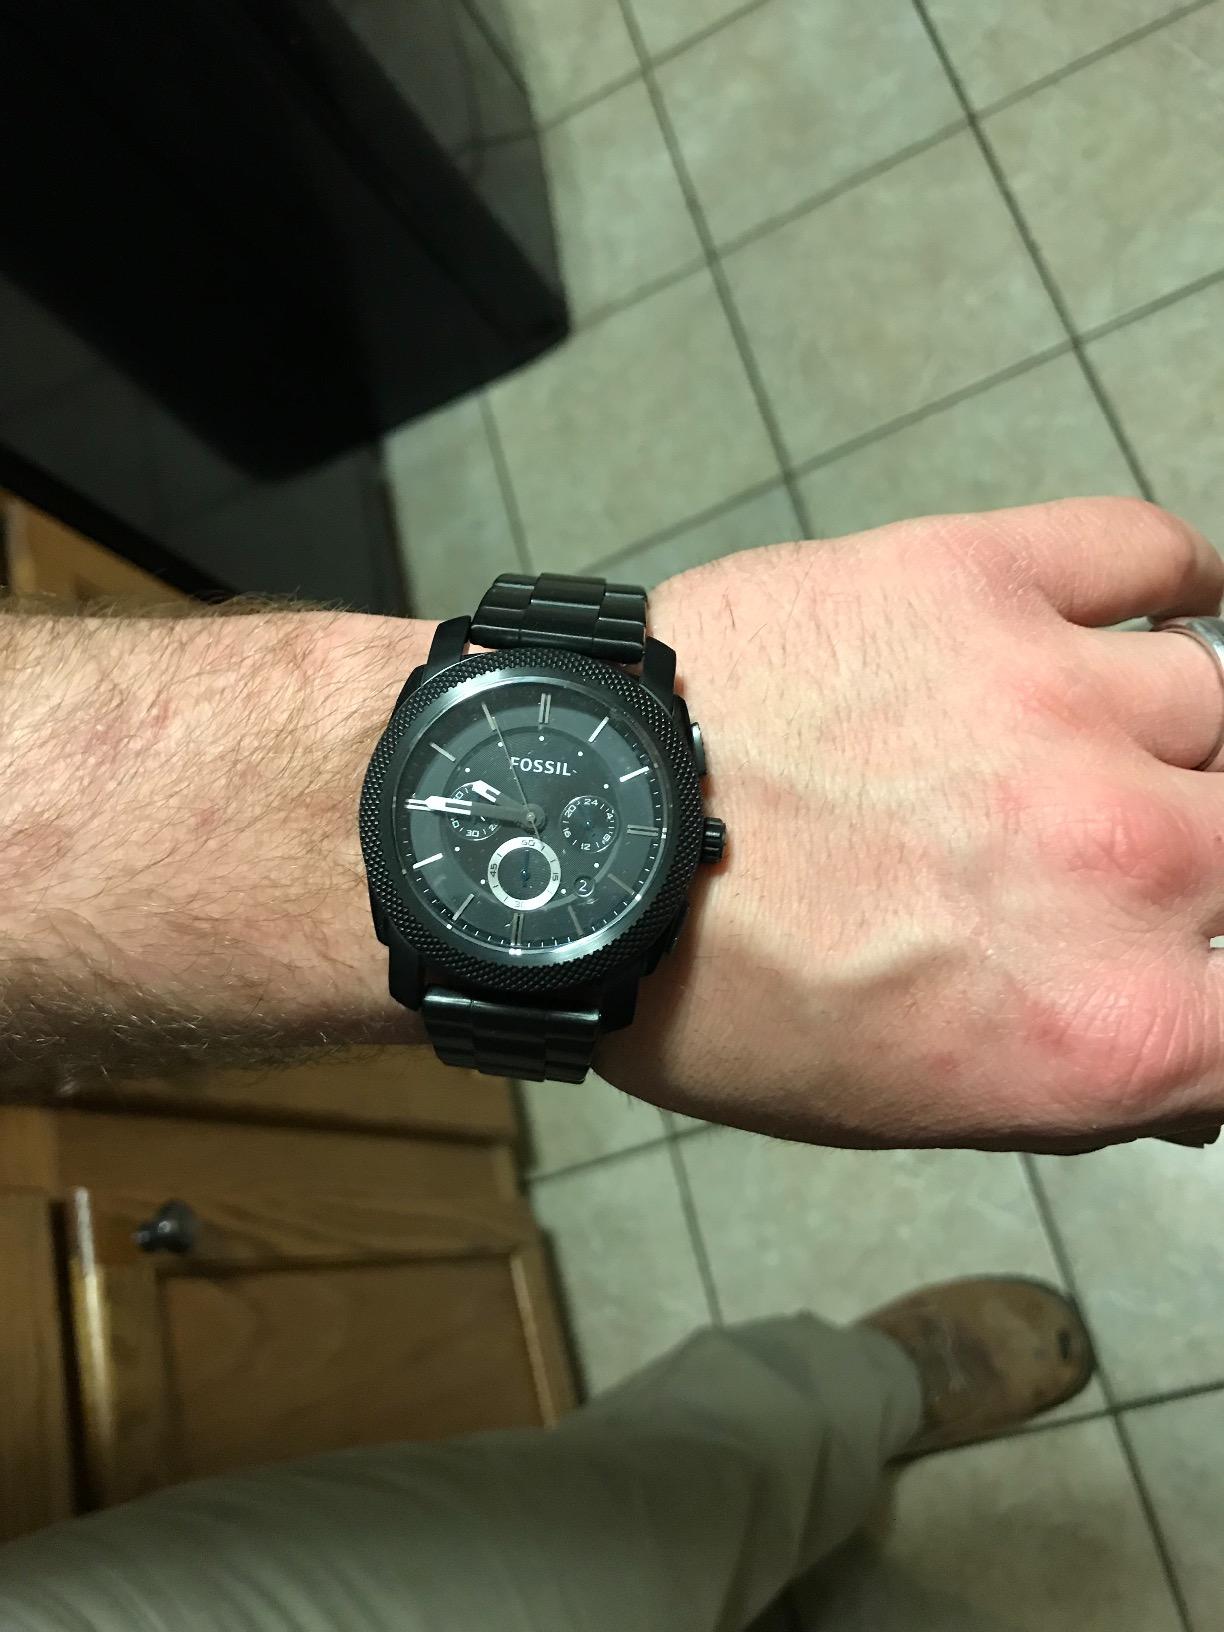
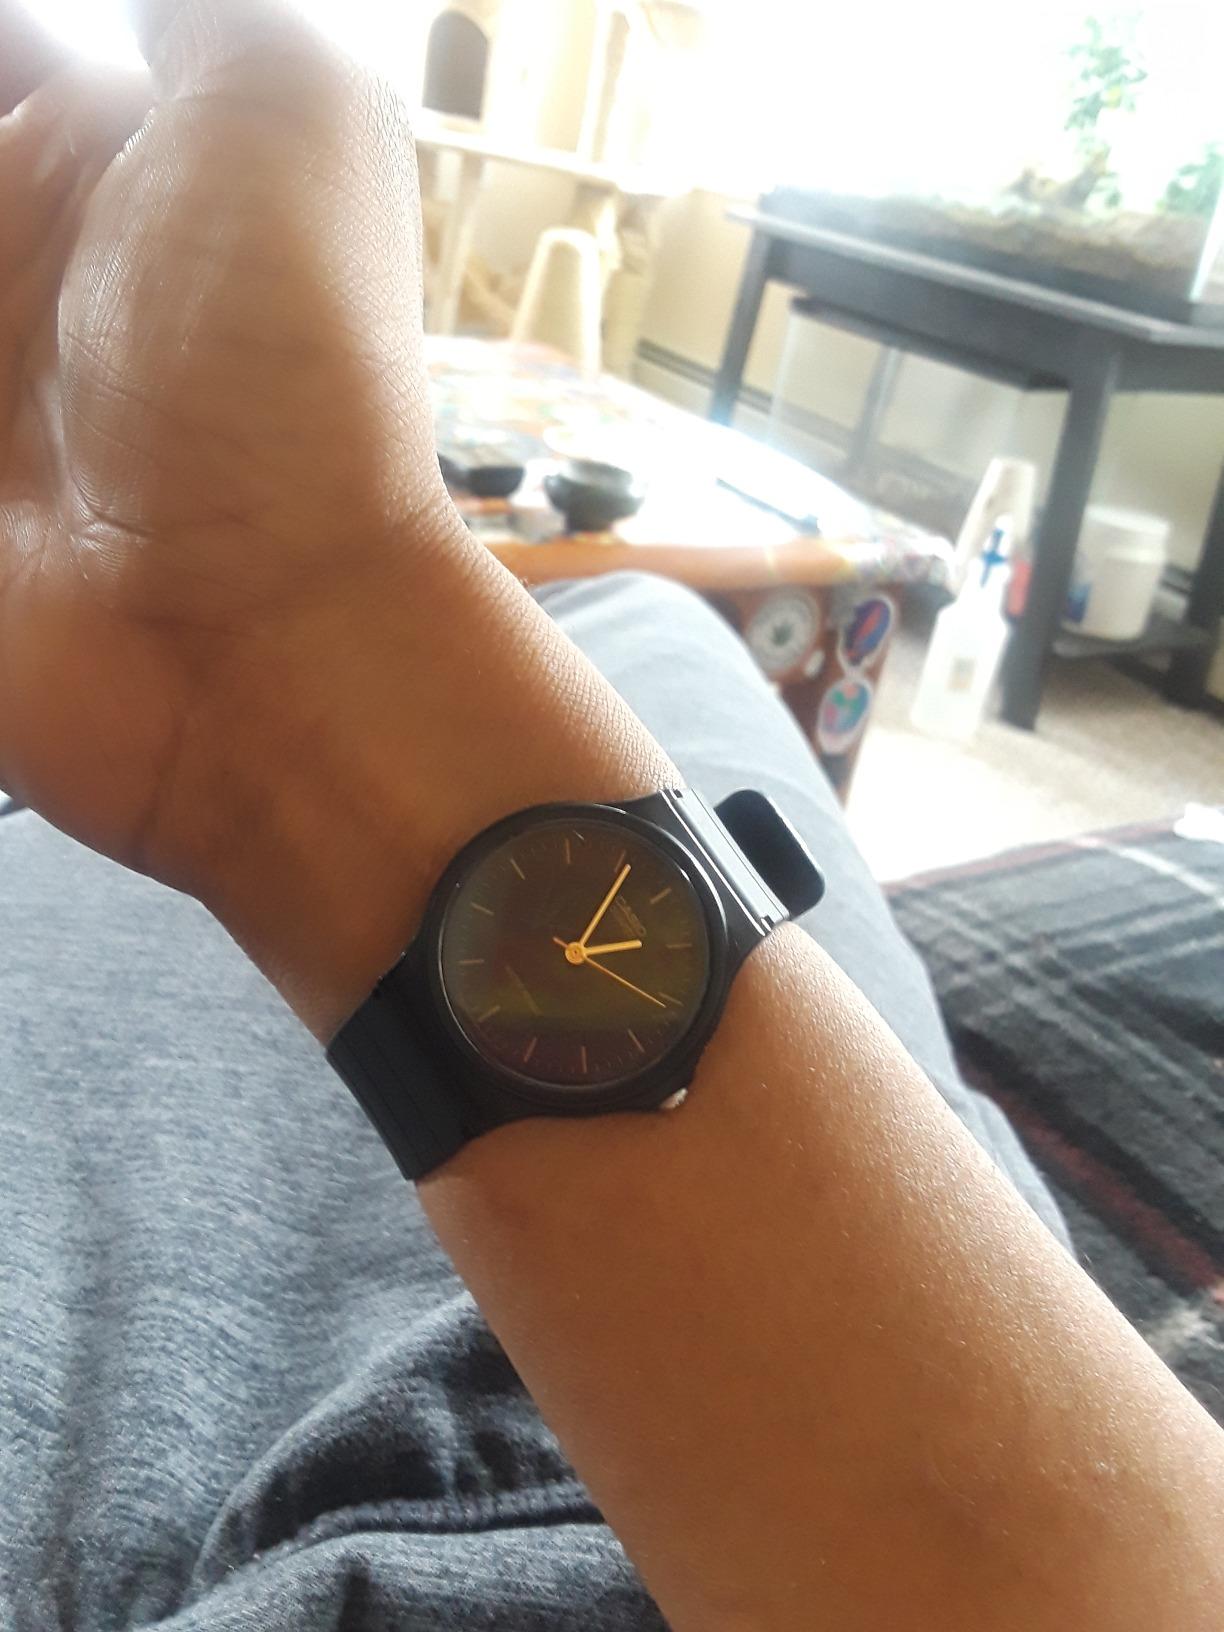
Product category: accessories_watch
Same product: no